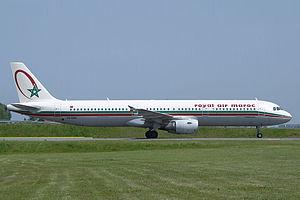
Airbus A321-211 de la compagnie Royal Air Maroc